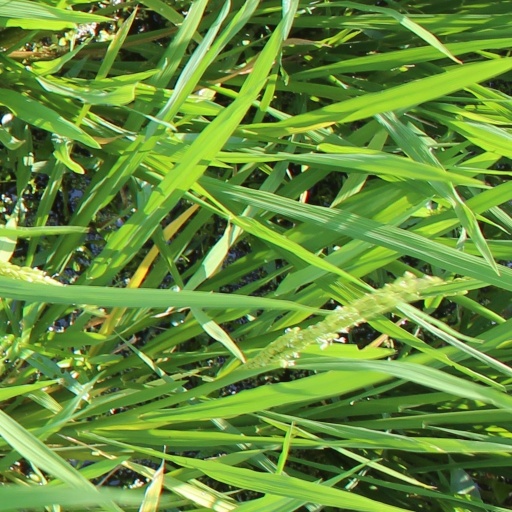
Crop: rice